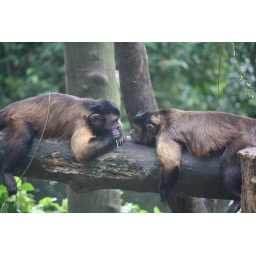
Two brown capuchin monkeys deep in thought.